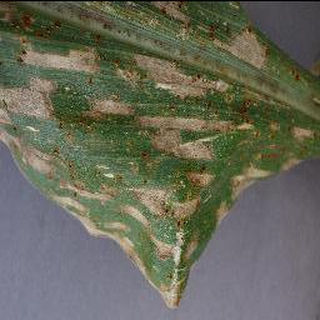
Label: corn_cercospora_leaf_spot